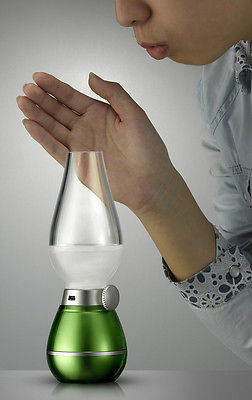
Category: lamp